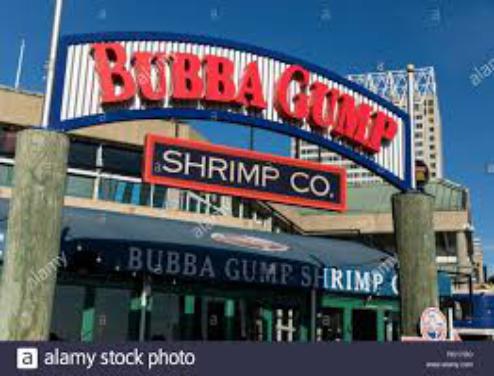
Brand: Bubba Gump Shrimp Company
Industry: Food